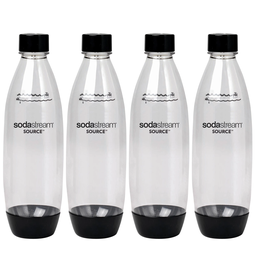
Label: bottles